Evelyn Waugh

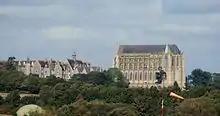
Lancing College Chapel in West Sussex

In 1907, the Waugh family left Hillfield Road for Underhill, a house which Arthur had built in North End Road, Hampstead, close to Golders Green, then a semi-rural area of dairy farms, market gardens and bluebell woods. Evelyn received his first school lessons at home, from his mother, with whom he formed a particularly close relationship; his father, Arthur Waugh, was a more distant figure, whose close bond with his elder son, Alec, was such that Evelyn often felt excluded. In September 1910, Evelyn began as a day pupil at Heath Mount preparatory school. By then, he was a lively boy of many interests, who already had written and completed "The Curse of the Horse Race", his first story. A positive influence on his writing was a schoolmaster, Aubrey Ensor. Waugh spent six relatively contented years at Heath Mount; on his own assertion he was "quite a clever little boy" who was seldom distressed or overawed by his lessons. Physically pugnacious, Evelyn was inclined to bully weaker boys; among his victims was the future society photographer Cecil Beaton, who never forgot the experience.